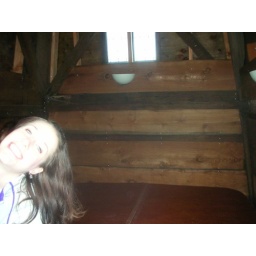
Hot tub within the base of the water tower.